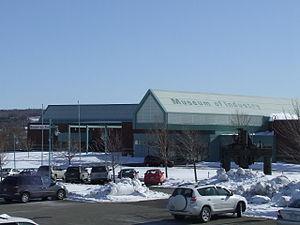
Voici la liste des lieux historiques nationaux du Canada situé en Nouvelle-Écosse. En mars 2011, on compte 88 lieux historiques nationaux en Nouvelle-Écosse, dont 26 sont administrés par Parcs Canada.